Sherpa Fire

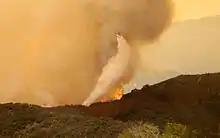
A Sikorsky S-64 Skycrane makes a drop over the fire

At the peak of the fire, nearly 2,000 firefighters were assigned to the incident. Approximately 19 residents lost power as Southern California Edison was forced to shut down transmission lines that passed through the fire ground.